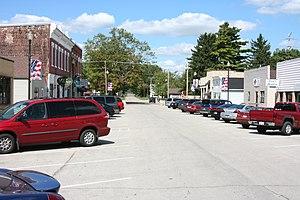
Winnebago est un village situé au centre du comté de Winnebago, dans l'Illinois, aux États-Unis. Il est incorporé le 30 mars 1878.